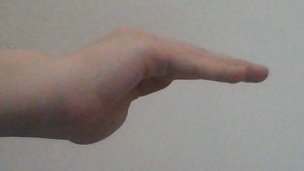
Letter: haa